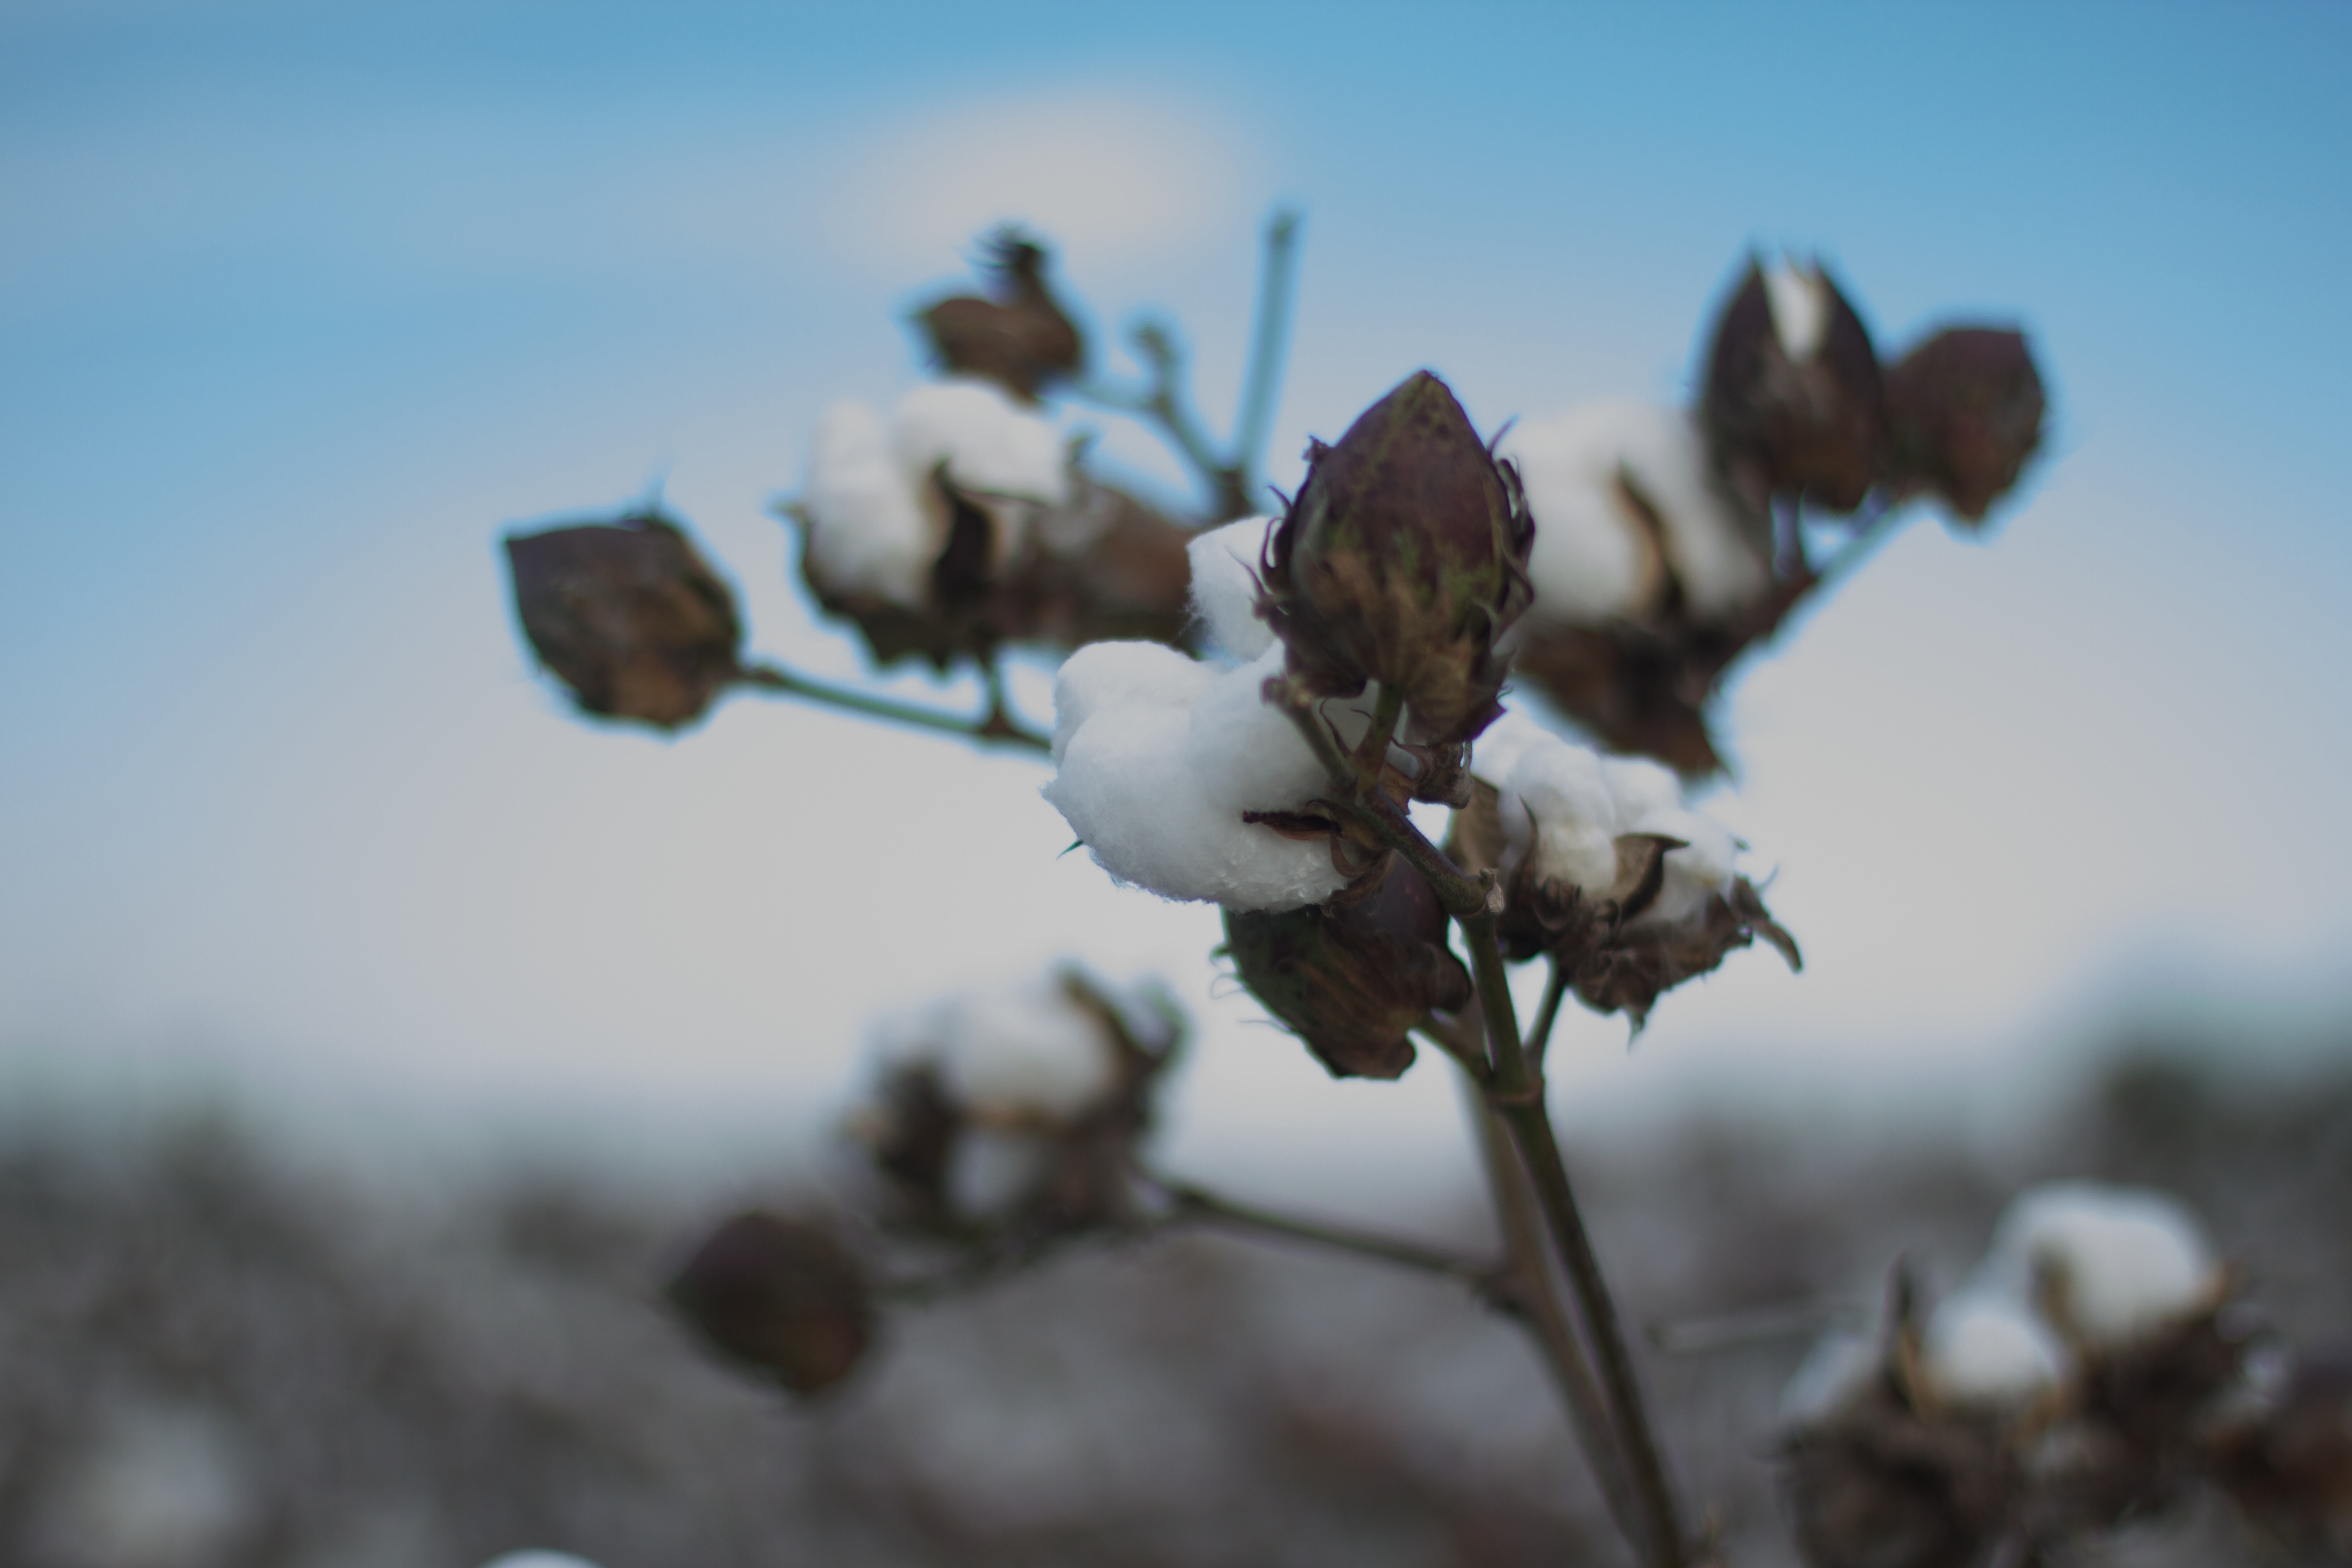
tree, nature, branch, blossom, snow, winter, plant, leaf, flower, frost, spring, weather, flora, season, twig, odyssey, freezing, macro photography